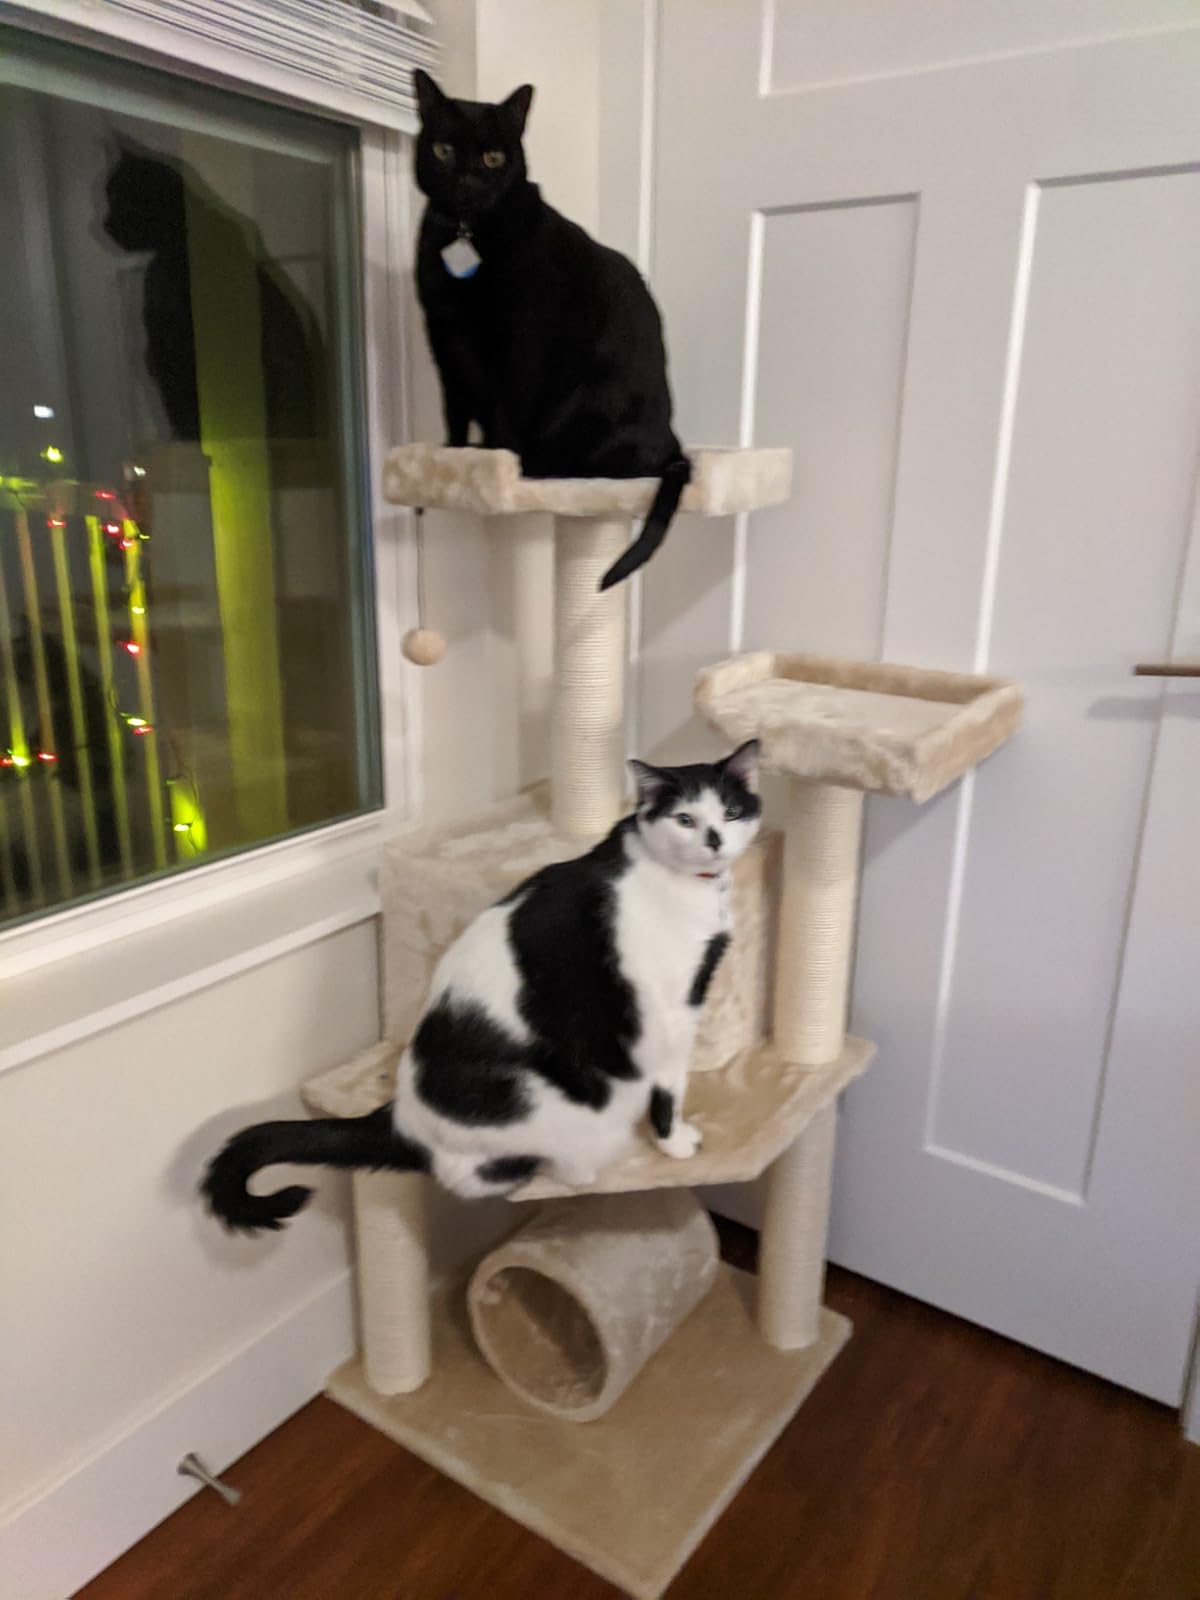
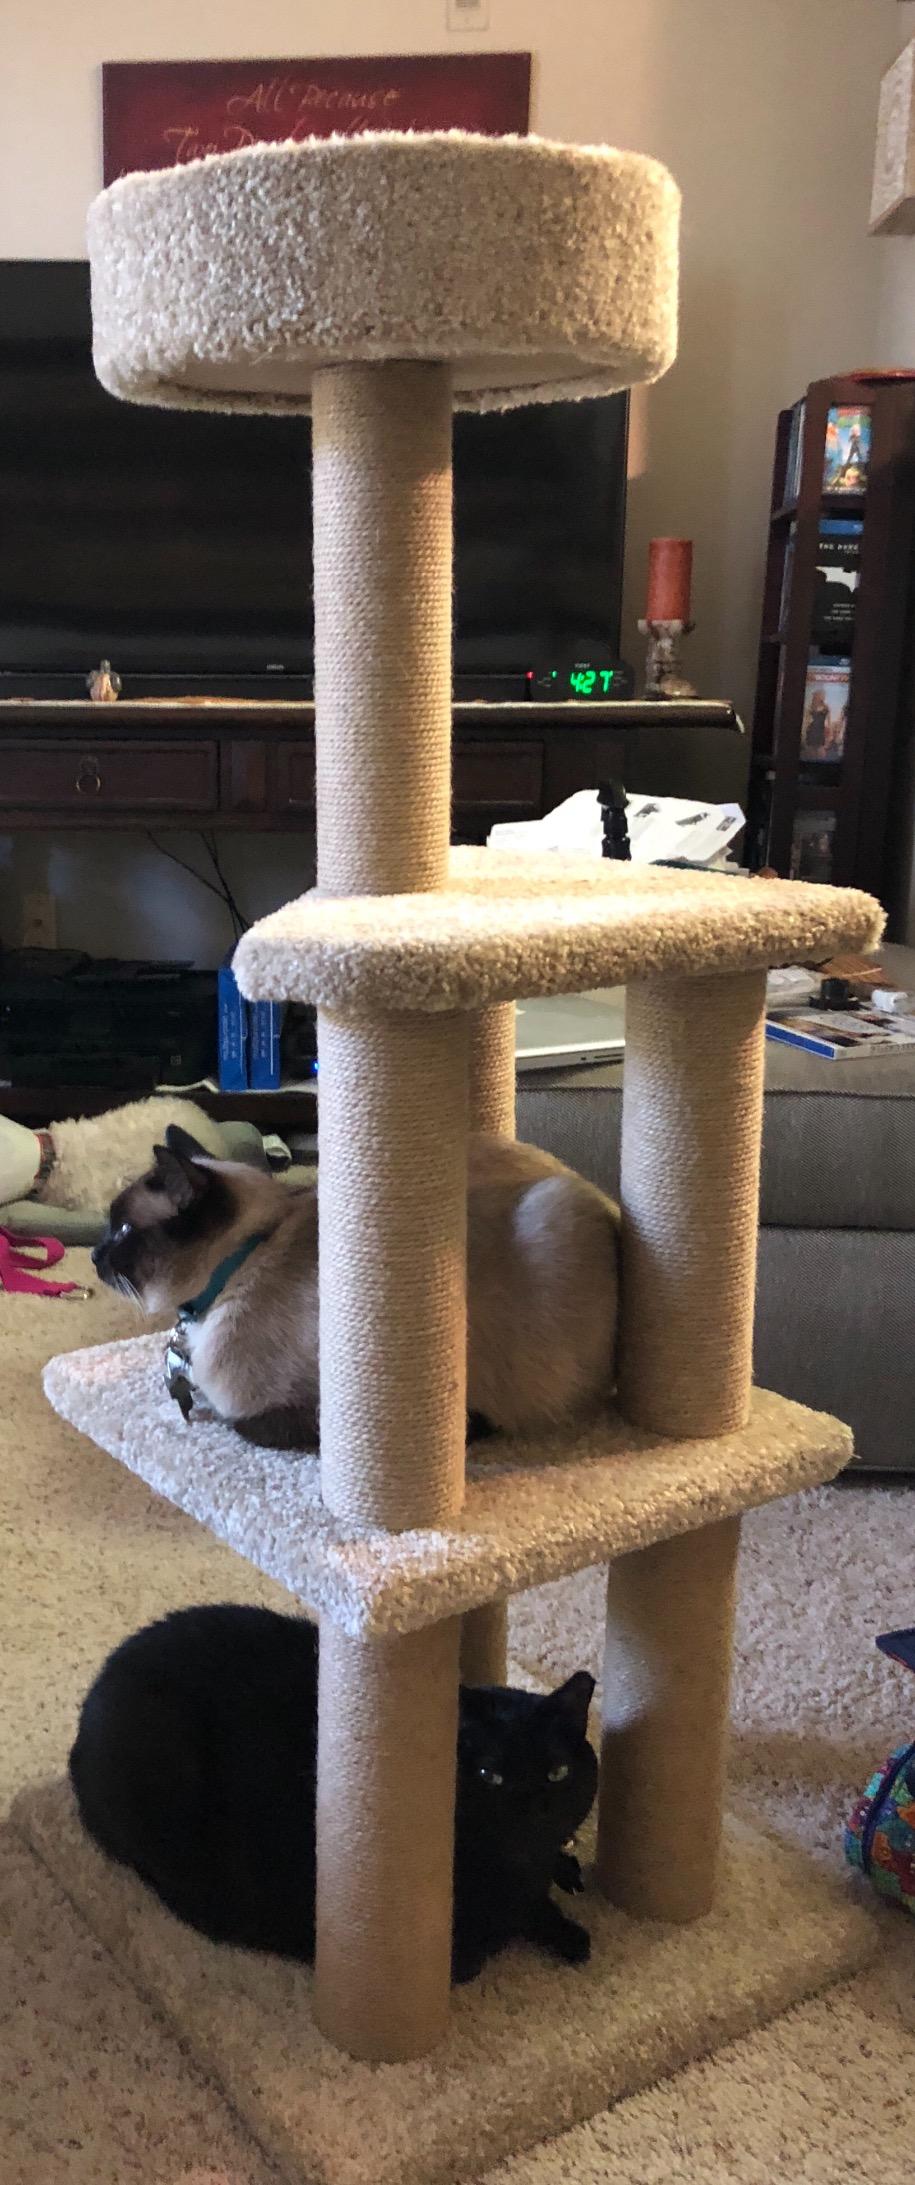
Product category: items_cat tree
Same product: no